Fritz Brase

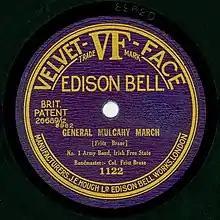
"General Mulcahy March" record label

Within just seven months of arriving in Ireland, Brase had been so productive that the first public performance of Brase's new army band took place in Dublin's Theatre Royal that October and by the following December had recorded its first two records with two more being issued in January 1925.